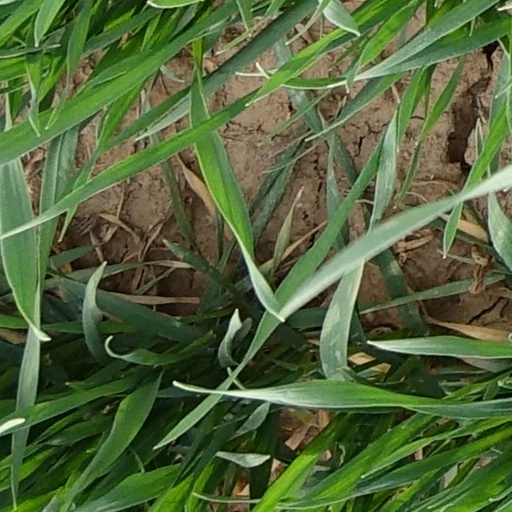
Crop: wheat